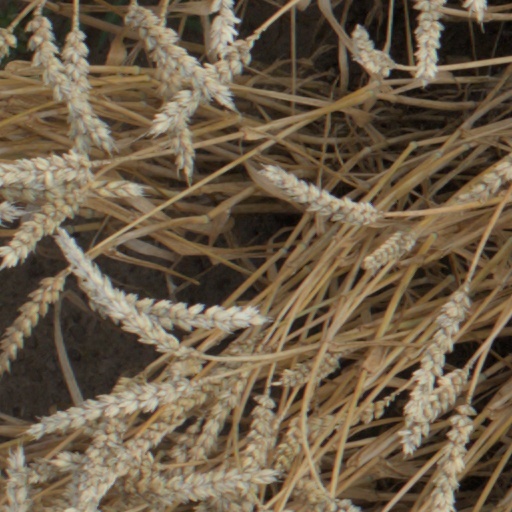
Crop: wheat